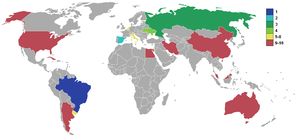
La Coupe du monde de futsal de 1996 est la troisième édition de la Coupe du monde de futsal de la Fédération internationale de football association. Elle se déroule en Espagne du 24 novembre au 8 décembre 1996 et voit le Brésil conserver son titre pour la seconde fois, face au pays hôte.
Les qualifications pour la Coupe du monde de futsal de 1996 mettent aux prises 48 équipes nationales afin de qualifier 15 formations pour disputer la phase finale en Espagne.